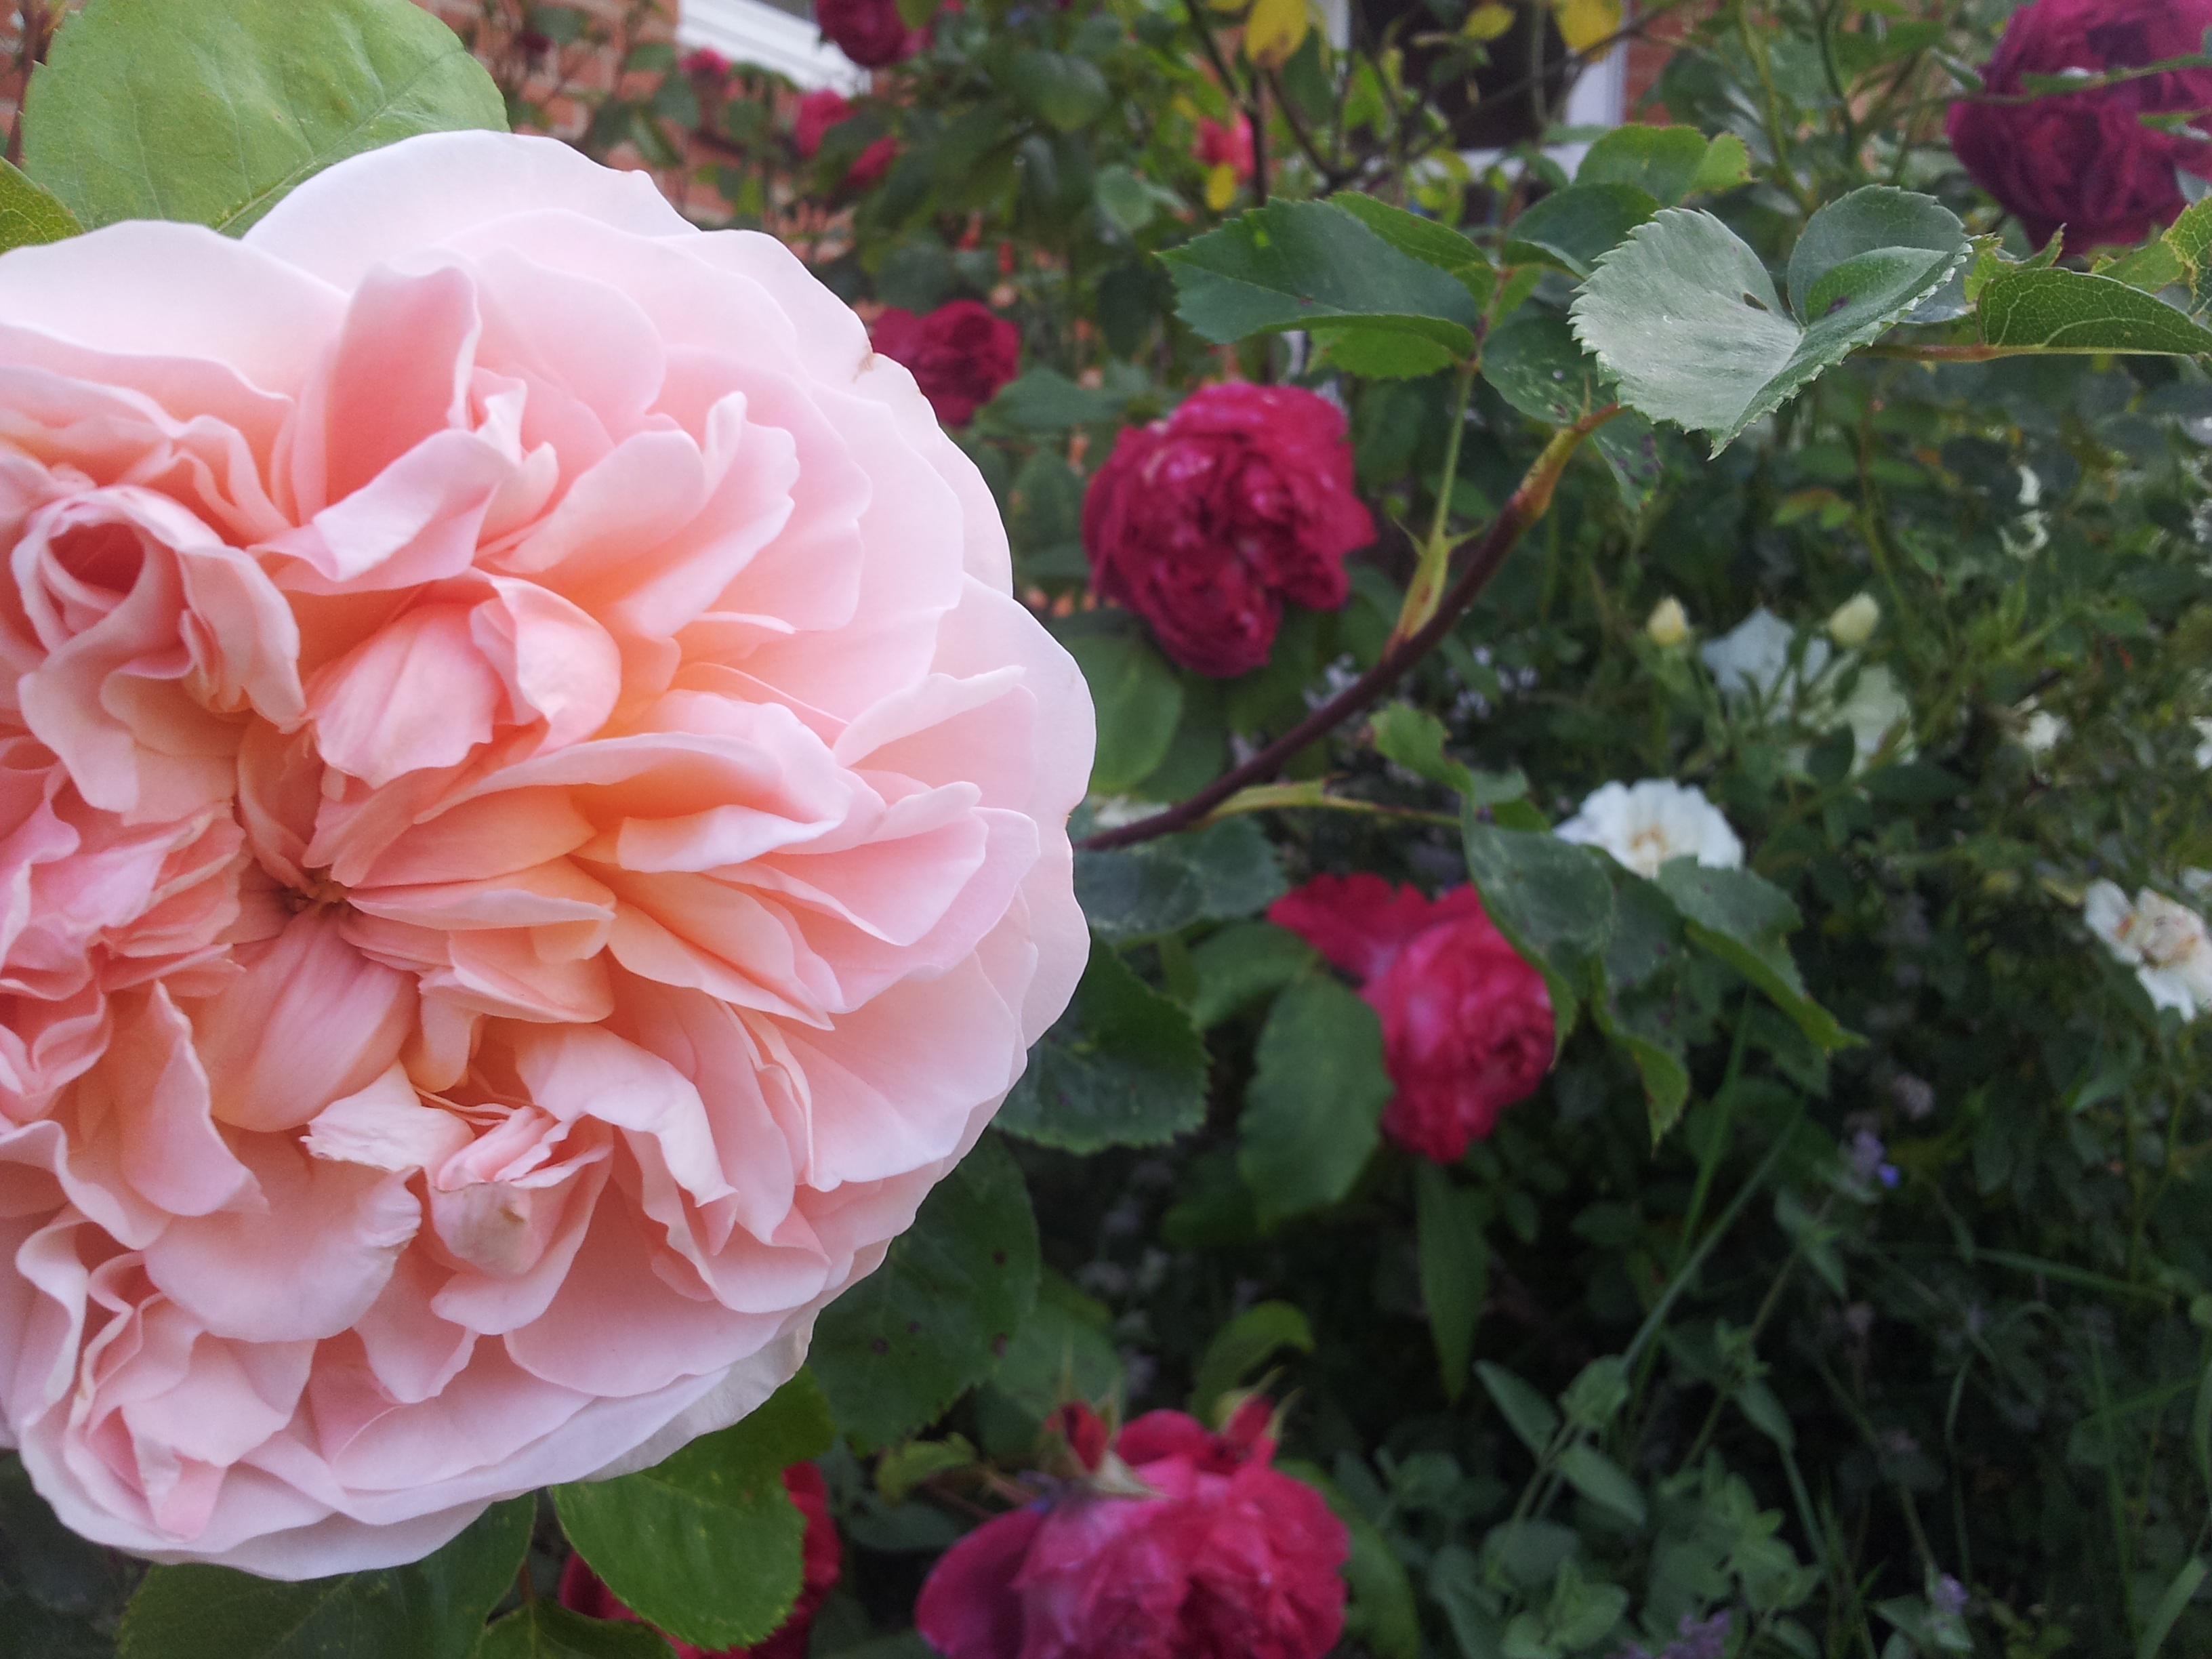
plant, flower, petal, summer, rose, natural, pink, flowers, roses, background, shrub, denmark, beautiful, peony, floribunda, have, flowering plant, garden roses, rose family, land plant, rosa centifolia, rosa gallica, rosa wichuraiana